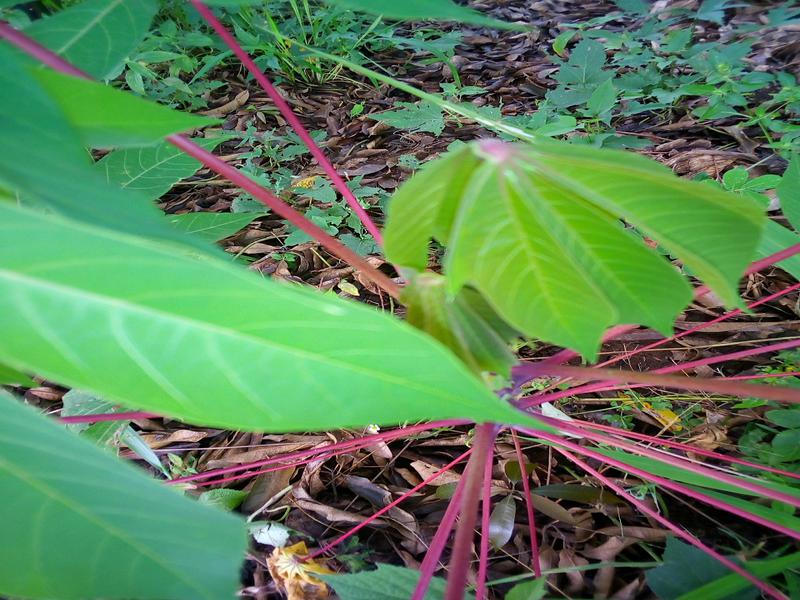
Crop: cassava
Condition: healthy